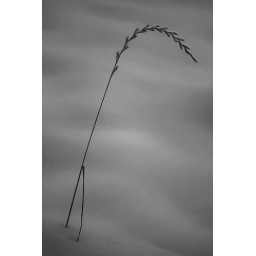
A single grass stem in a field of snow.